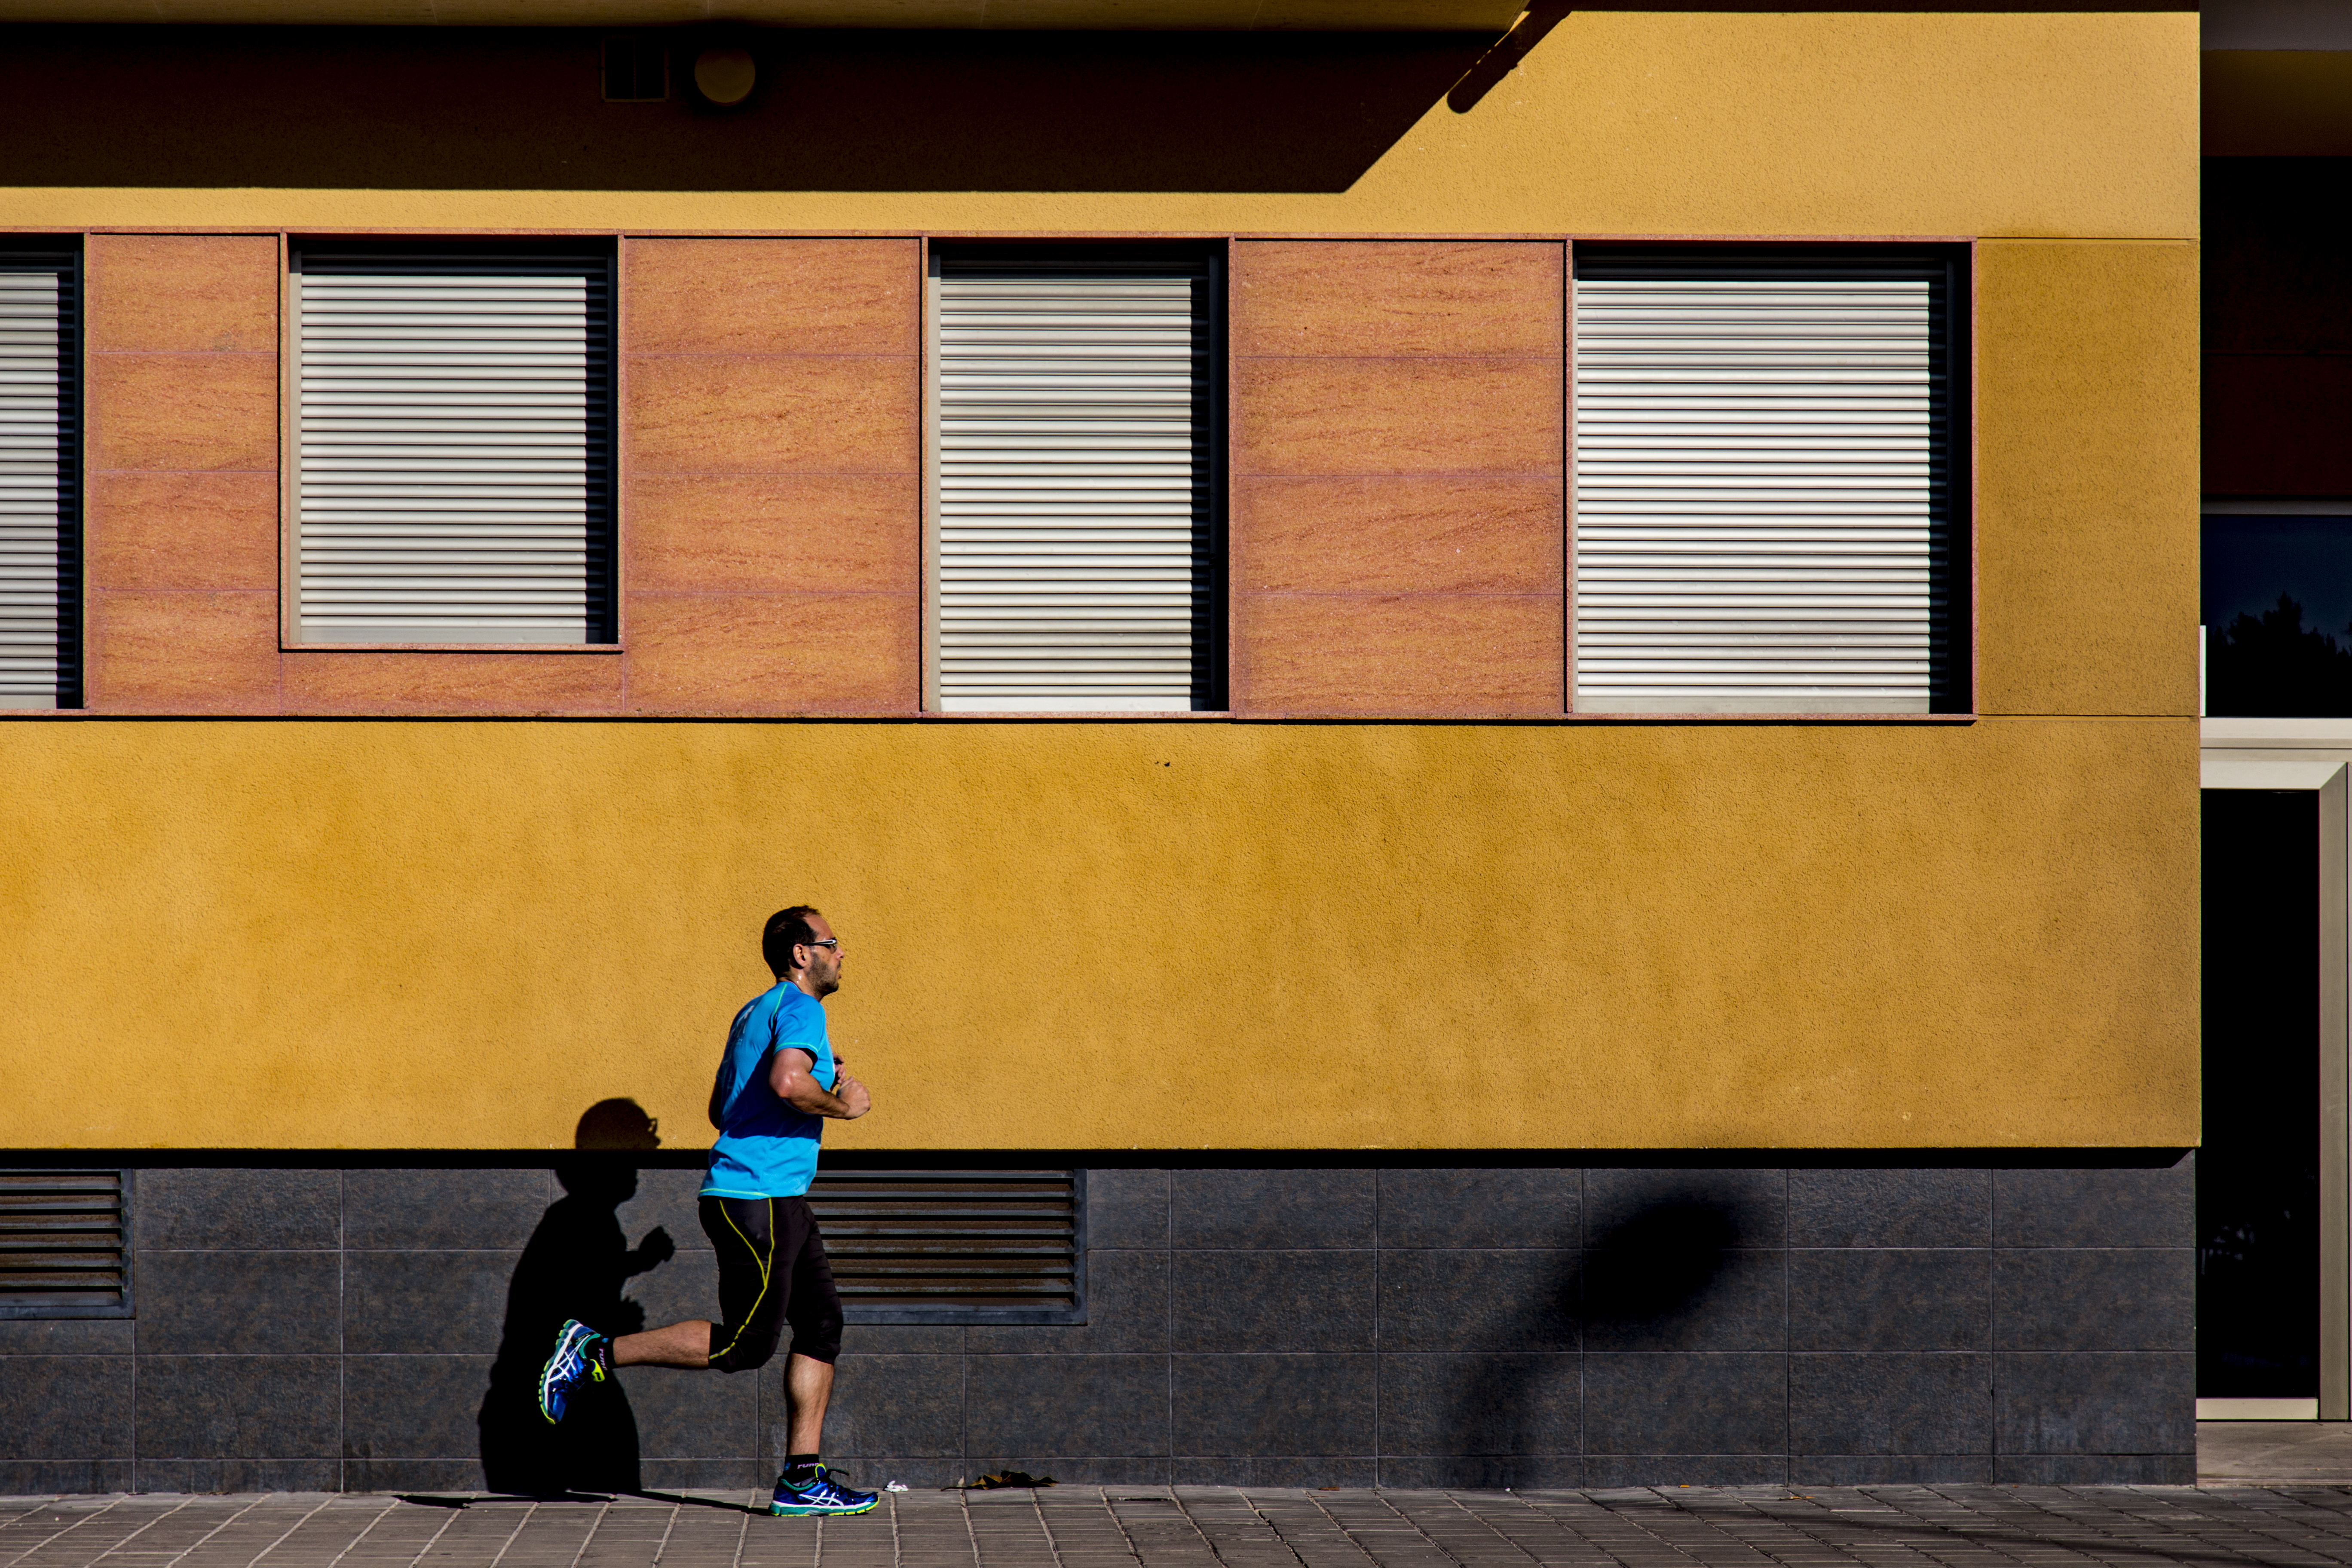
man, person, wood, sidewalk, running, wall, color, shadow, facade, jogging, exercise, interior design, art, design, shape, window covering